County of Tyrol

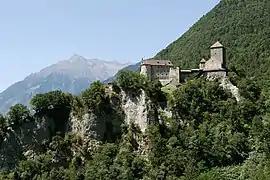
Tyrol Castle was the seat of the Counts of Tyrol and gave the region its name.

Documented from about 1140 onwards, the comital dynasty residing in Tyrol Castle near Meran held the office of "Vogts" (bailiffs) in the Trent diocese. They extended their territory over much of the region and came to surpass the power of the bishops, who were nominally their feudal lords. After the deposition of the Welf Duke Henry X of Bavaria in 1138, the counts of Tyrol strengthened their independence. When Henry the Lion was again enfeoffed with the Bavarian duchy by Emperor Frederick Barbarossa at the 1154 Imperial Diet in Goslar, his possessions no longer comprised the Tyrolean lands. The counts maintained that independence under the rising Bavarian Wittelsbach dynasty. In 1210, Count Albert IV of Tyrol also took over the "Vogt" office in the Bishopric of Brixen, prevailing against the rivalling counts of Andechs.